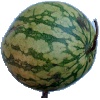
Label: watermelon